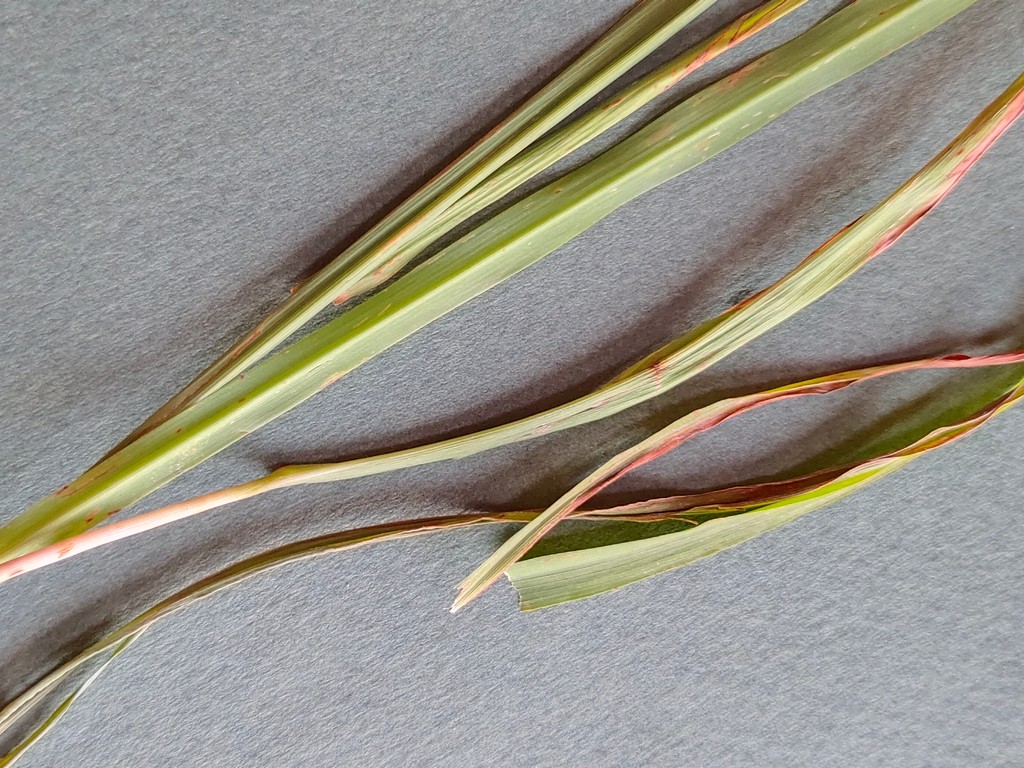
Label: Unhealthy